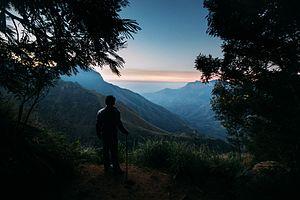
Le tourisme en Inde joue un rôle important dans l'économie du pays. En effet, selon une étude de la World Travel and Tourism Concil, 121 milliards de dollars seraient générés par le tourisme en Inde, soit près de 6,4 % du produit intérieur brut du pays. 39,3 millions d'emplois dépendent actuellement du tourisme, soit 7,9 % de la population. Le PIB lié au tourisme a progressé de 229 % entre 1990 et 2011. Les prévisions actuelle estiment une progression de 7,7 % de ce PIB par an durant la prochaine décennie. D'autres agences de recherches affirment quant à eux une progression estimée à 8,8 %. Cela placerait l'Inde au cinquième rang au niveau de la progression annuelle liée au tourisme. Le tourisme médical est également un grand facteur de la croissance touristique du pays. En 2011, 6,29 millions de touristes étrangers ont visité l'Inde, la plupart venant des États-Unis et du Royaume-Uni. Les régions les plus visités sont Delhi, le Tamil Nadu et le Maharashtra. Cela dit, les touristes visitent également fréquemment des régions comme l'Uttar Pradesh ou l'Andhra Pradesh. Les villes les plus visitées par les touristes étrangers sont Chennai, Delhi, Mumbai et Agra.